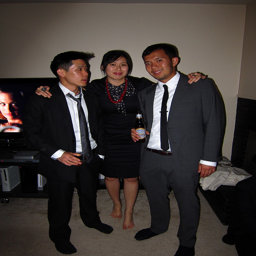
Three colleagues standing together for a group photo of themselves.
Two men and one woman posing together for a picture dressed in black and grey outfits.
A young woman with her arms around two young professional men.
A woman standing with two men in formal wear.
The woman poses for a picture in between the two men.